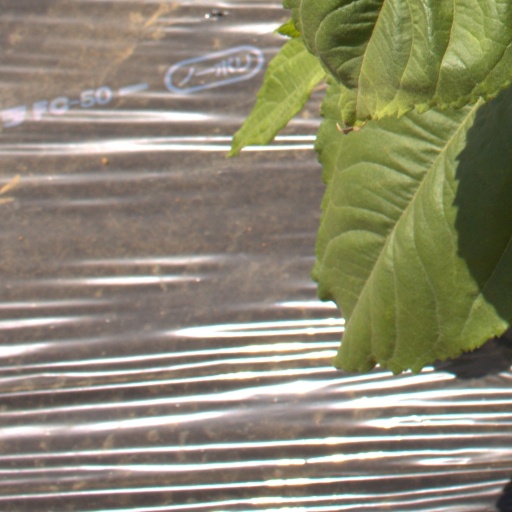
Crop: Jerusalem artichoke